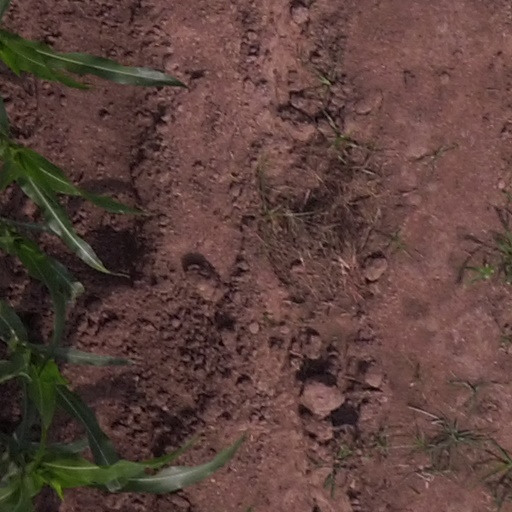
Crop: maize; corn